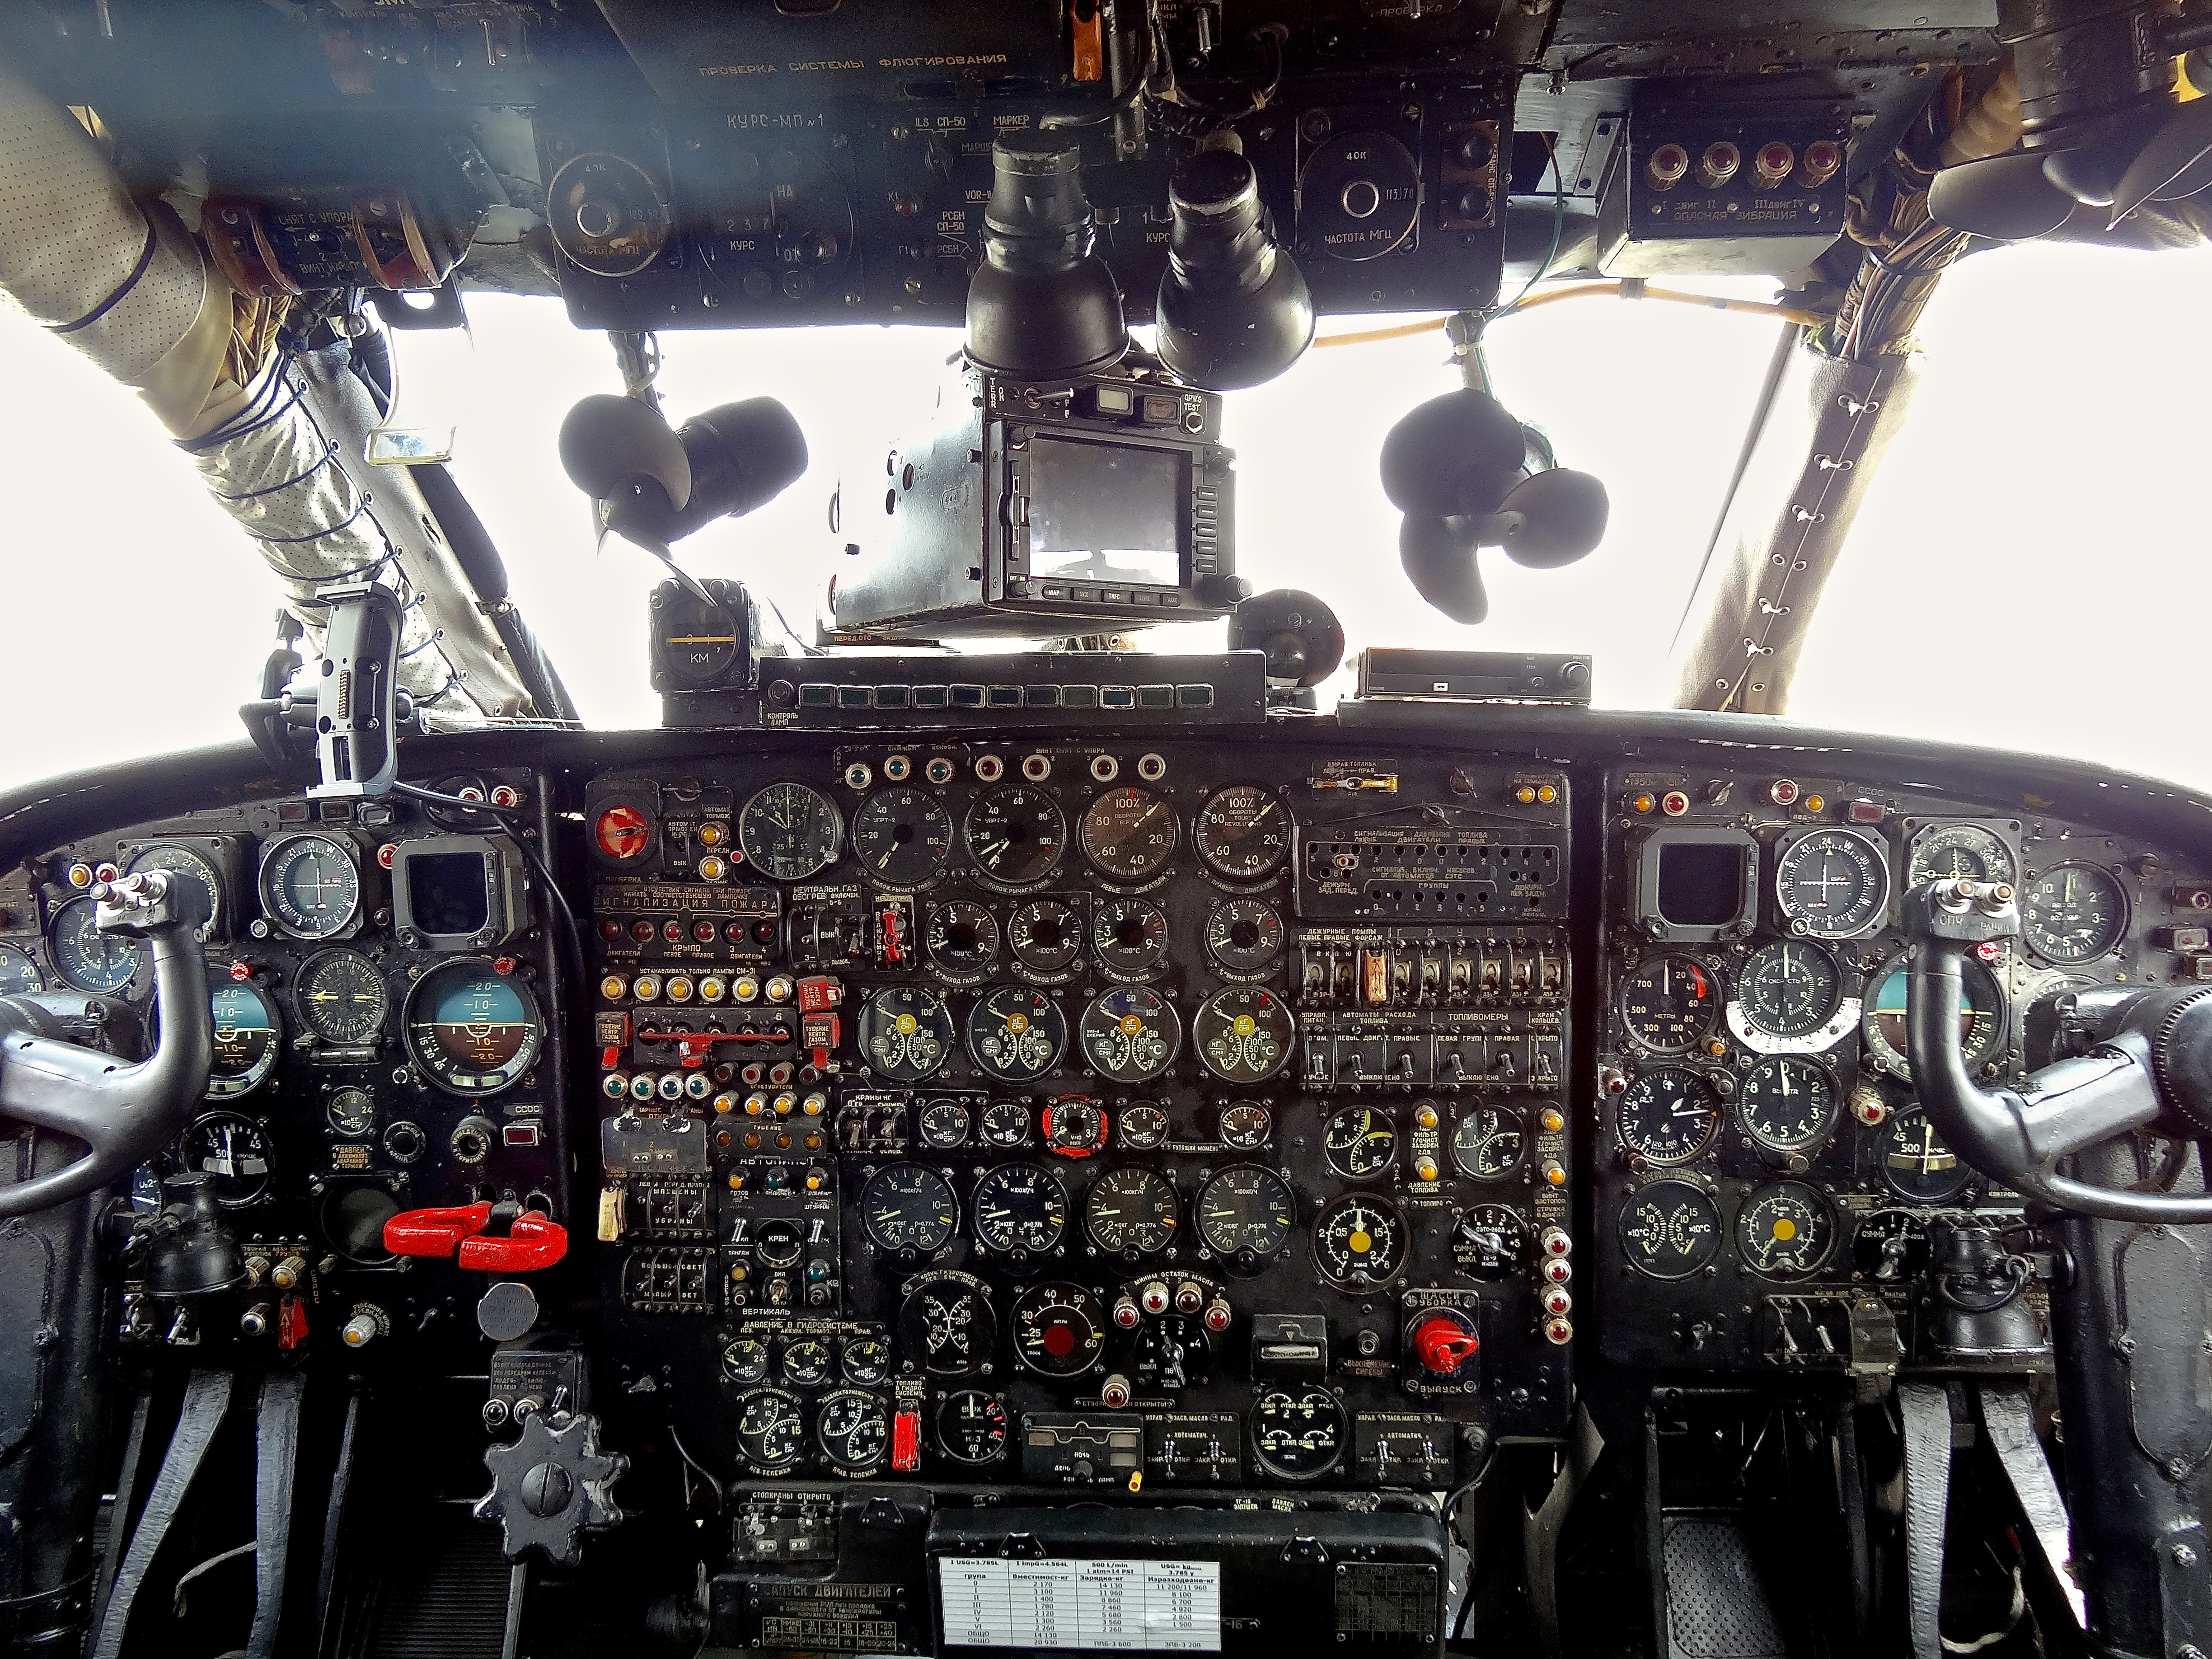
airplane, aircraft, vehicle, airline, aviation, flight, professional, cockpit, driver, air force, aerospace engineering, aircraft engine, aircraft cabin